The Nutcracker and the Four Realms

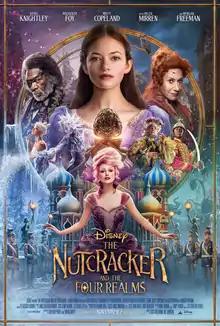
Theatrical release poster

The Nutcracker and the Four Realms is a 2018 American Christmas fantasy film directed by Lasse Hallström and Joe Johnston. It is a retelling of both the 1816 short story "The Nutcracker and the Mouse King" and the 1892 ballet "The Nutcracker", about a young girl who is gifted a locked egg from her deceased mother and sets out in a magical land to retrieve the key. The film stars Keira Knightley, Mackenzie Foy, Eugenio Derbez, Matthew Macfadyen, Richard E. Grant, Misty Copeland, Helen Mirren, and Morgan Freeman.